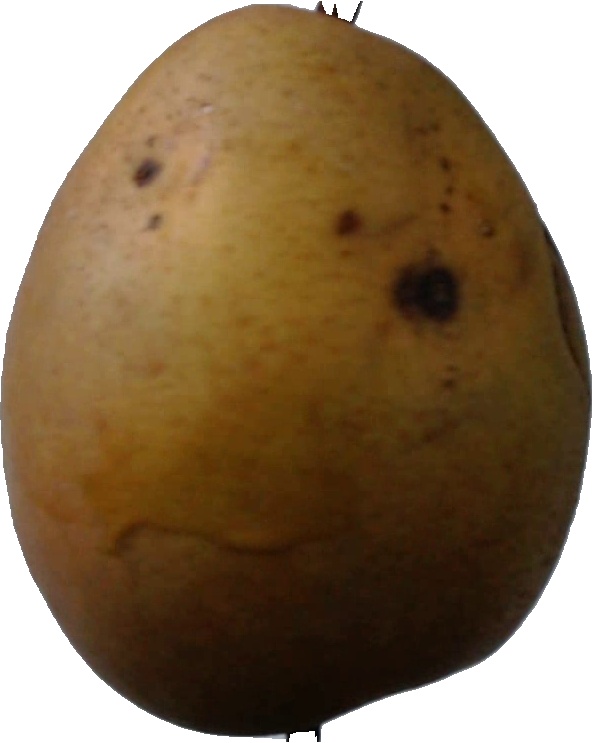
Label: pear_3